History of the Hungary national football team

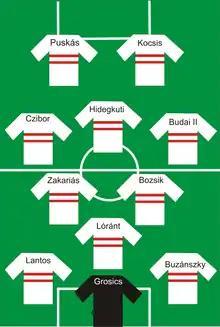
The formation of the Aranycsapat (Golden Team or Magical Magyars)

In the 1952 Summer Olympics that was held in Helsinki, Hungary beat Romania 2 – 1 thanks to a goal each from Czibor and Kocsis in the preliminary round. In the first round Hungary won 3 – 0 against Italy. In the quarter-finals Hungary beat Turkey easily 7 – 1. In the semi-finals Hungary faced Sweden, the 1948 Olympics champions and Hungary won 6 – 0. In the final Hungary beat Yugoslavia 2 – 0 by a goal each from Puskás and Czibor and thus won the Olympic title for the first time.